Krishnapuram Venkatachalapathy temple

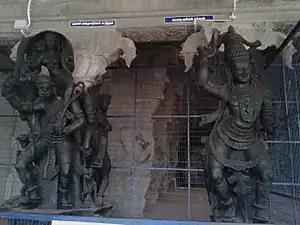
Sculptures in the temple

There is one inscription in the temple and five copper plates from the 16th century indicating various grants to the temple. It is understood from the inscriptions that the temple was built by Krishnappa Nayak (1563–72), the son of Viswanatha Nayak, the founder of Madurai Nayak dynasty. Krishnappa is attributed to the construction of the precincts around the temple and the soaring temple tower. Krishnappa Nayak also laid four streets around the temple for the smooth passing of the temple car. The village was originally named Thiruvenkatapuram and got changed to Krishnapuram during the rule of Krishanppa Nayak. Deivachillayar (Mayilerum perumal), the son-in-law of the minister of Viswanatha, played a key role in the construction of the temple. Detailed account of his work in the temple is extolled in "Deivachillayar vidu thoothu" by Kumaraswamy Avadaniyar and also in the "History of Tinnelvelly" by Caldwell.